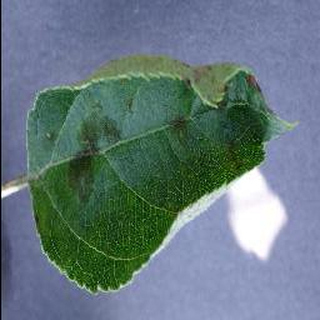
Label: apple_apple_scab